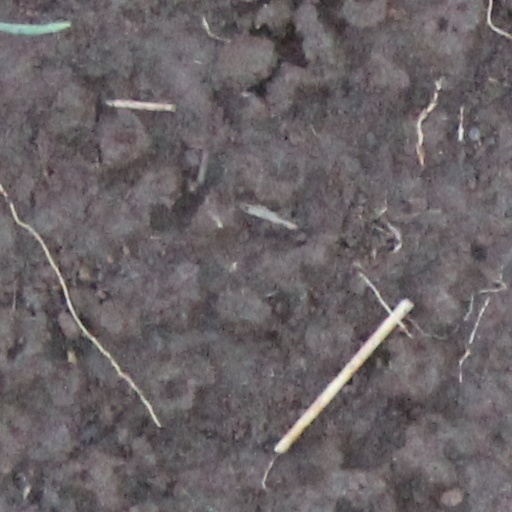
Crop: wheat